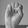
ASL letter: E